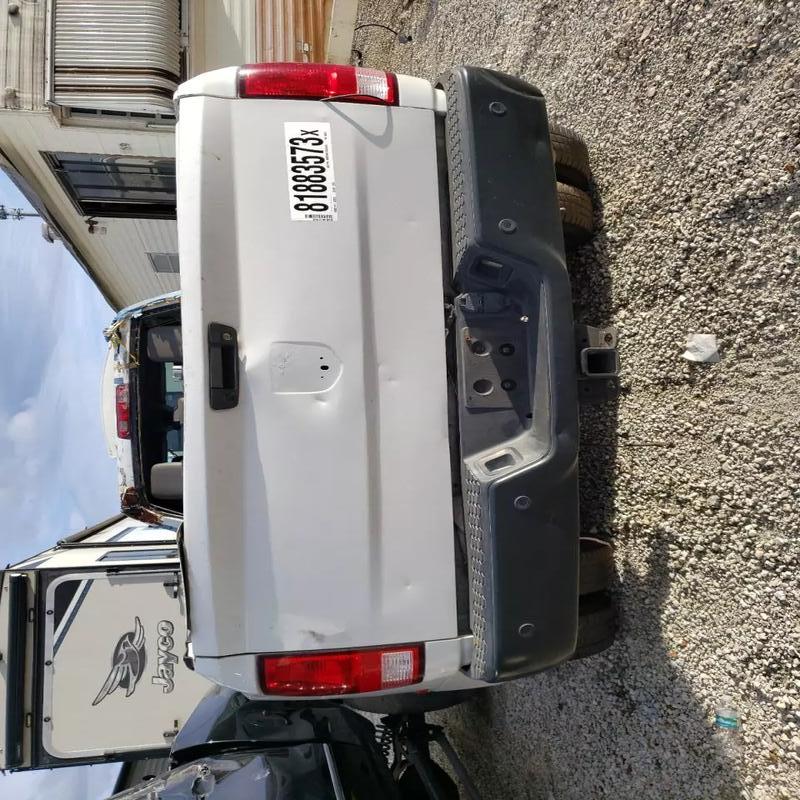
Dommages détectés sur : malle, plaque d'immatriculation arrière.
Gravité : majeur